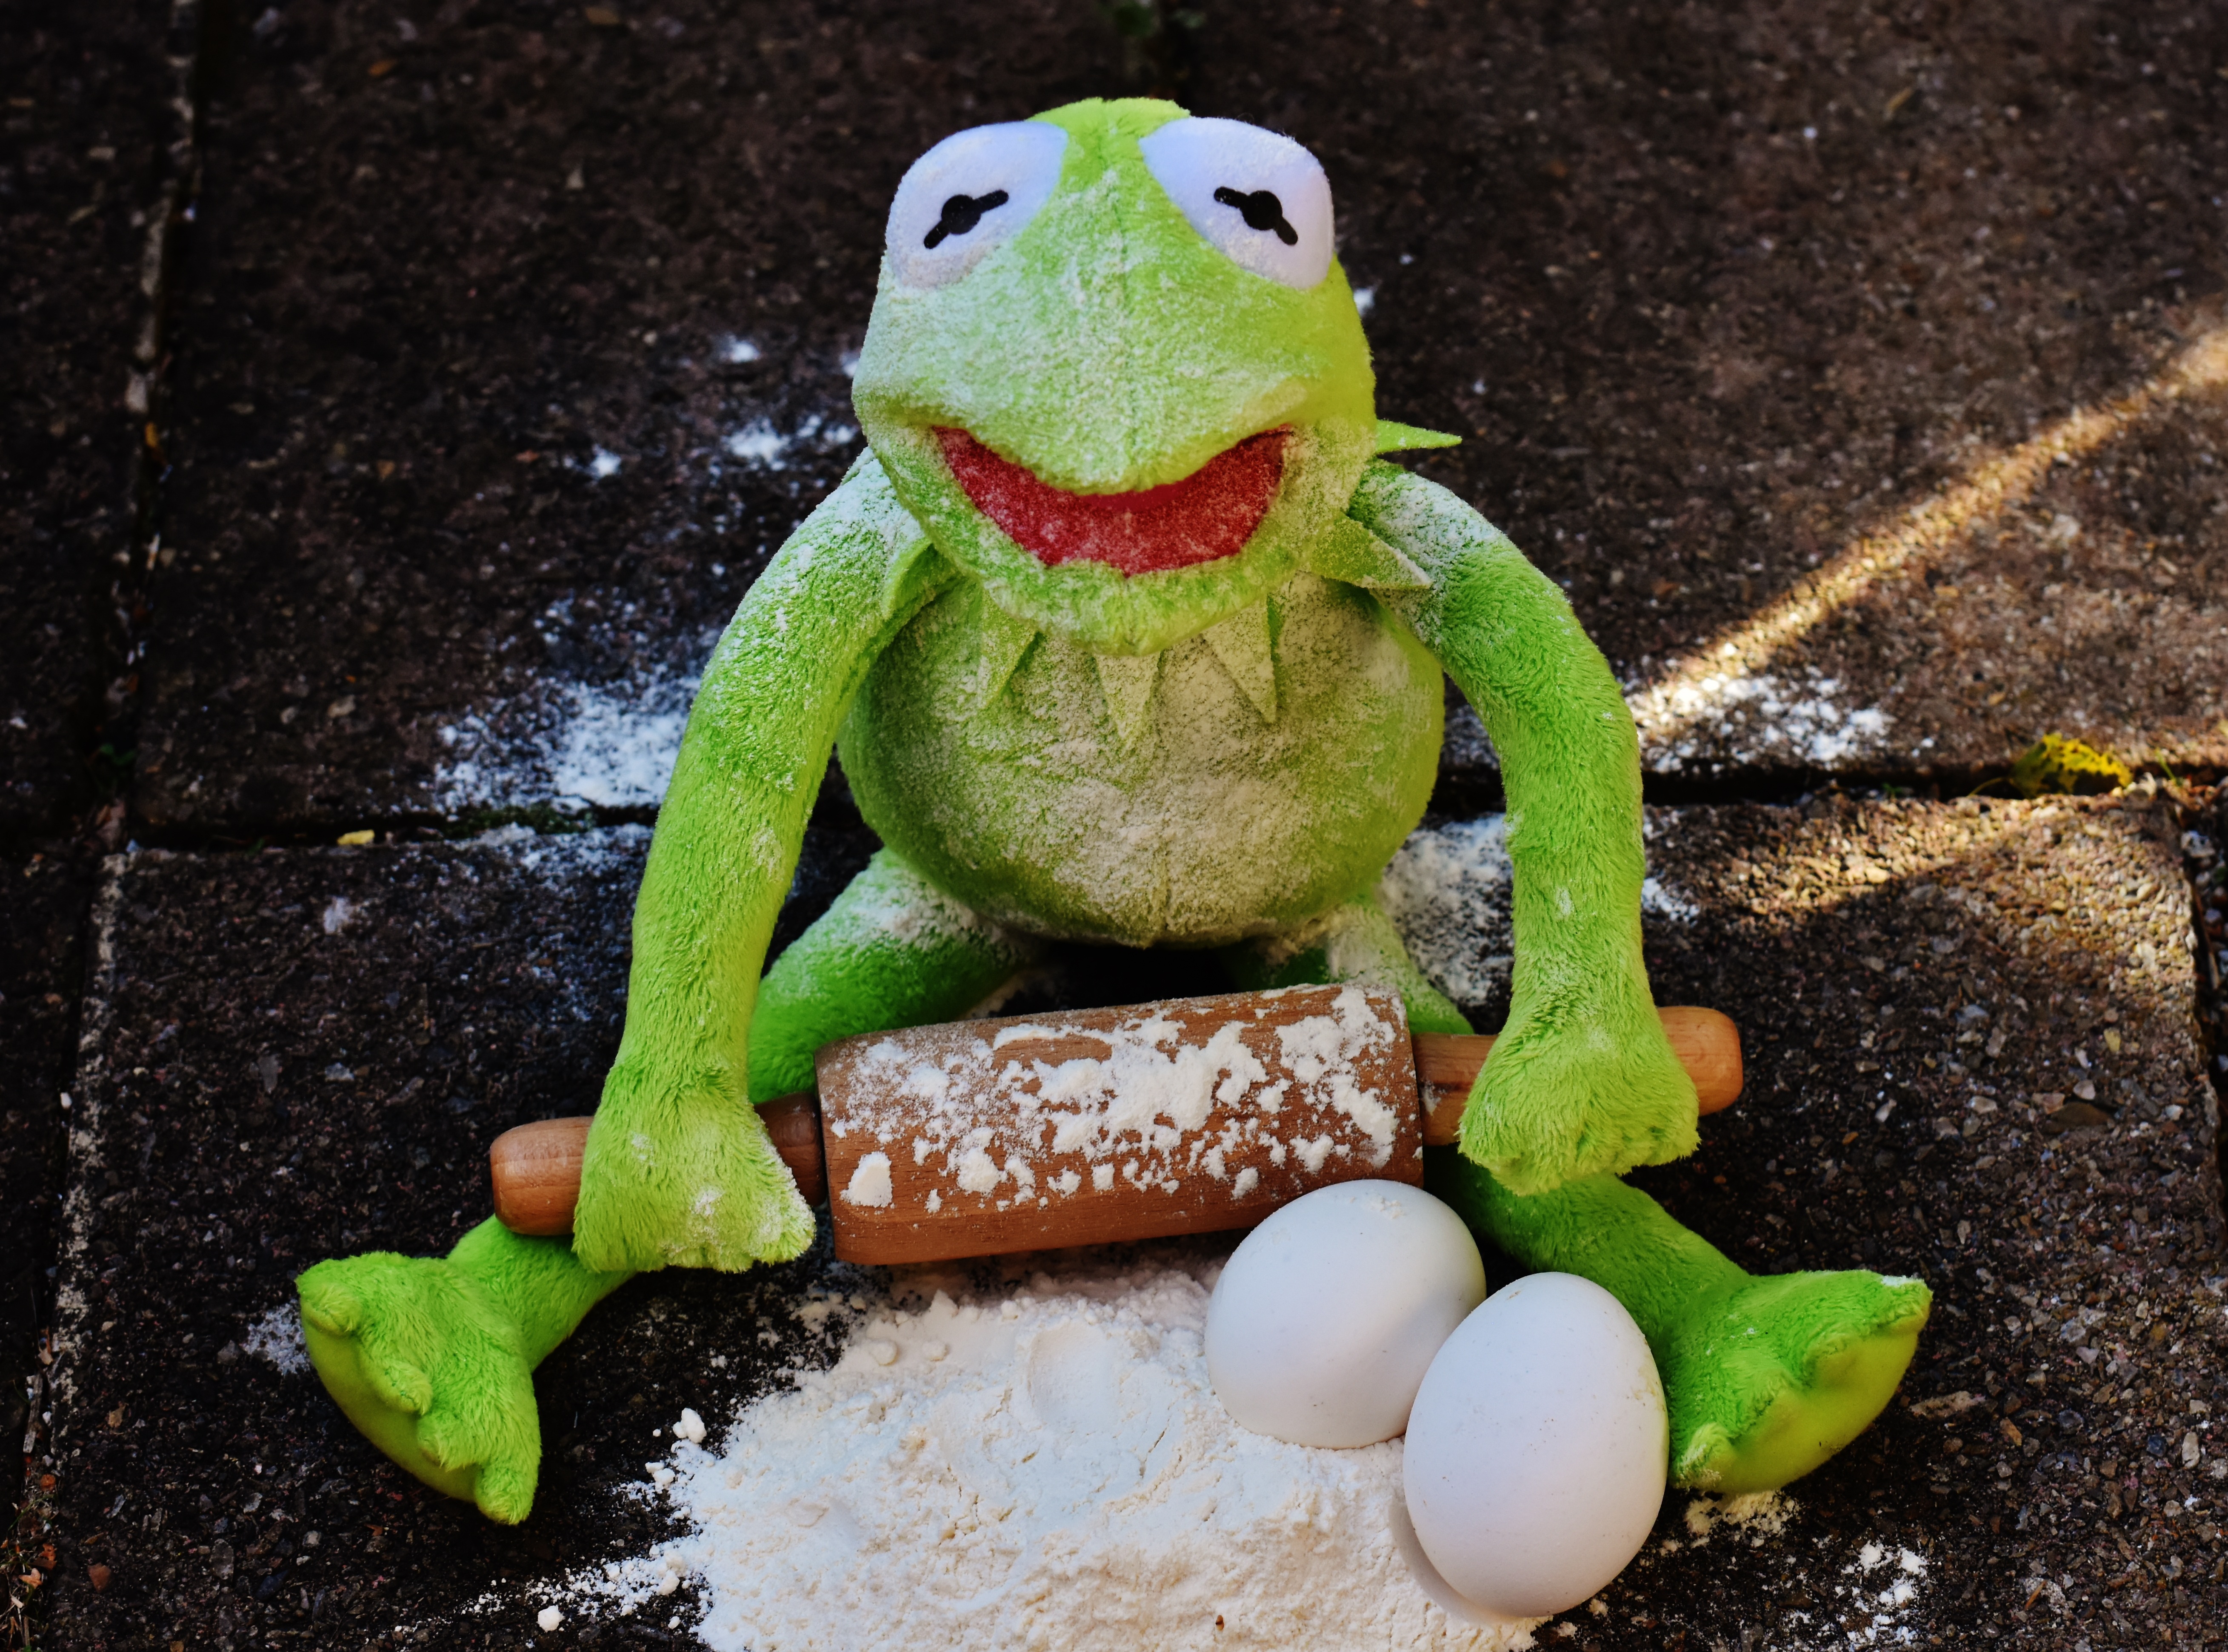
cute, green, frog, reptile, amphibian, toy, preparation, fauna, egg, rolling pin, bake, funny, kermit, prepare, ingredients, flour, roll out, stuffed toy